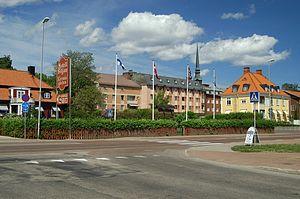
Mora est une localité suédoise, chef-lieu de la commune de Mora. 10 940 personnes y vivent. Elle est le lieu d'arrivée de la plus longue course de ski de fond au monde, la Vasaloppet.